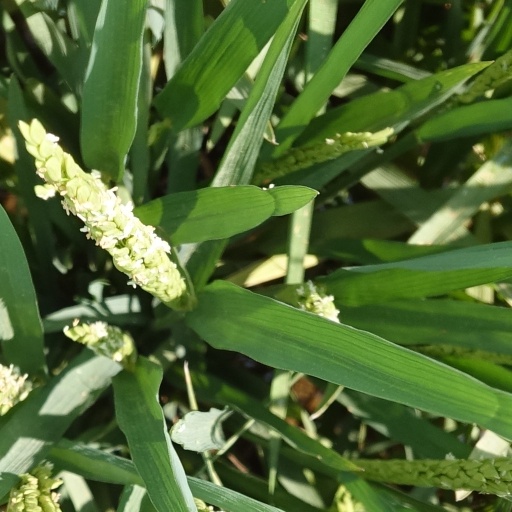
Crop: rice